Tourtia

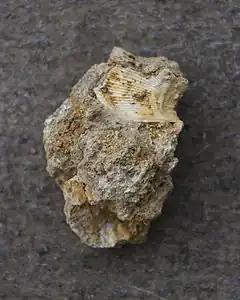
"Sarrasin de Bettrechies"

Tourtia is a Cenomanian clay-sand conglomeratic deposit found in Wallonia.